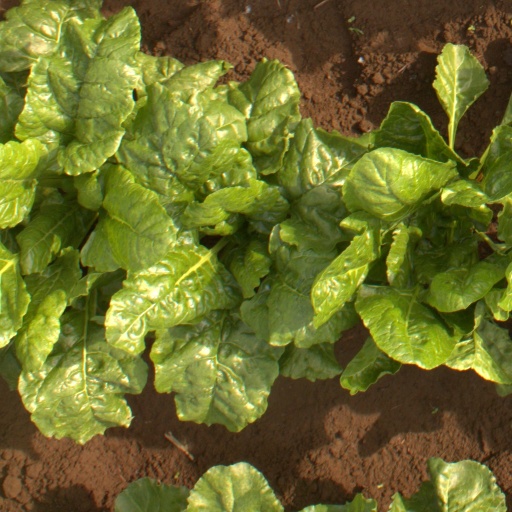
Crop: sugar beet